Pequod Glacier

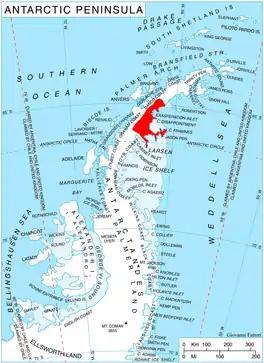
Location of Oscar II Coast on Antarctic Peninsula.

Pequod Glacier is a glacier over 15 nautical miles (28 km) long, draining eastwards between Parlichev Ridge to the north, and Taridin Ridge and Krupen Ridge to the south, and flowing into Exasperation Inlet on the east coast of Graham Land. It lies parallel and just south of Melville Glacier. The lower part of the glacier was surveyed by Falkland Islands Dependencies Survey (FIDS) in 1947 and the upper reaches were surveyed in 1955. Named by United Kingdom Antarctic Place-Names Committee (UK-APC) after the whaling ship Pequod in Herman Melville's "Moby-Dick".